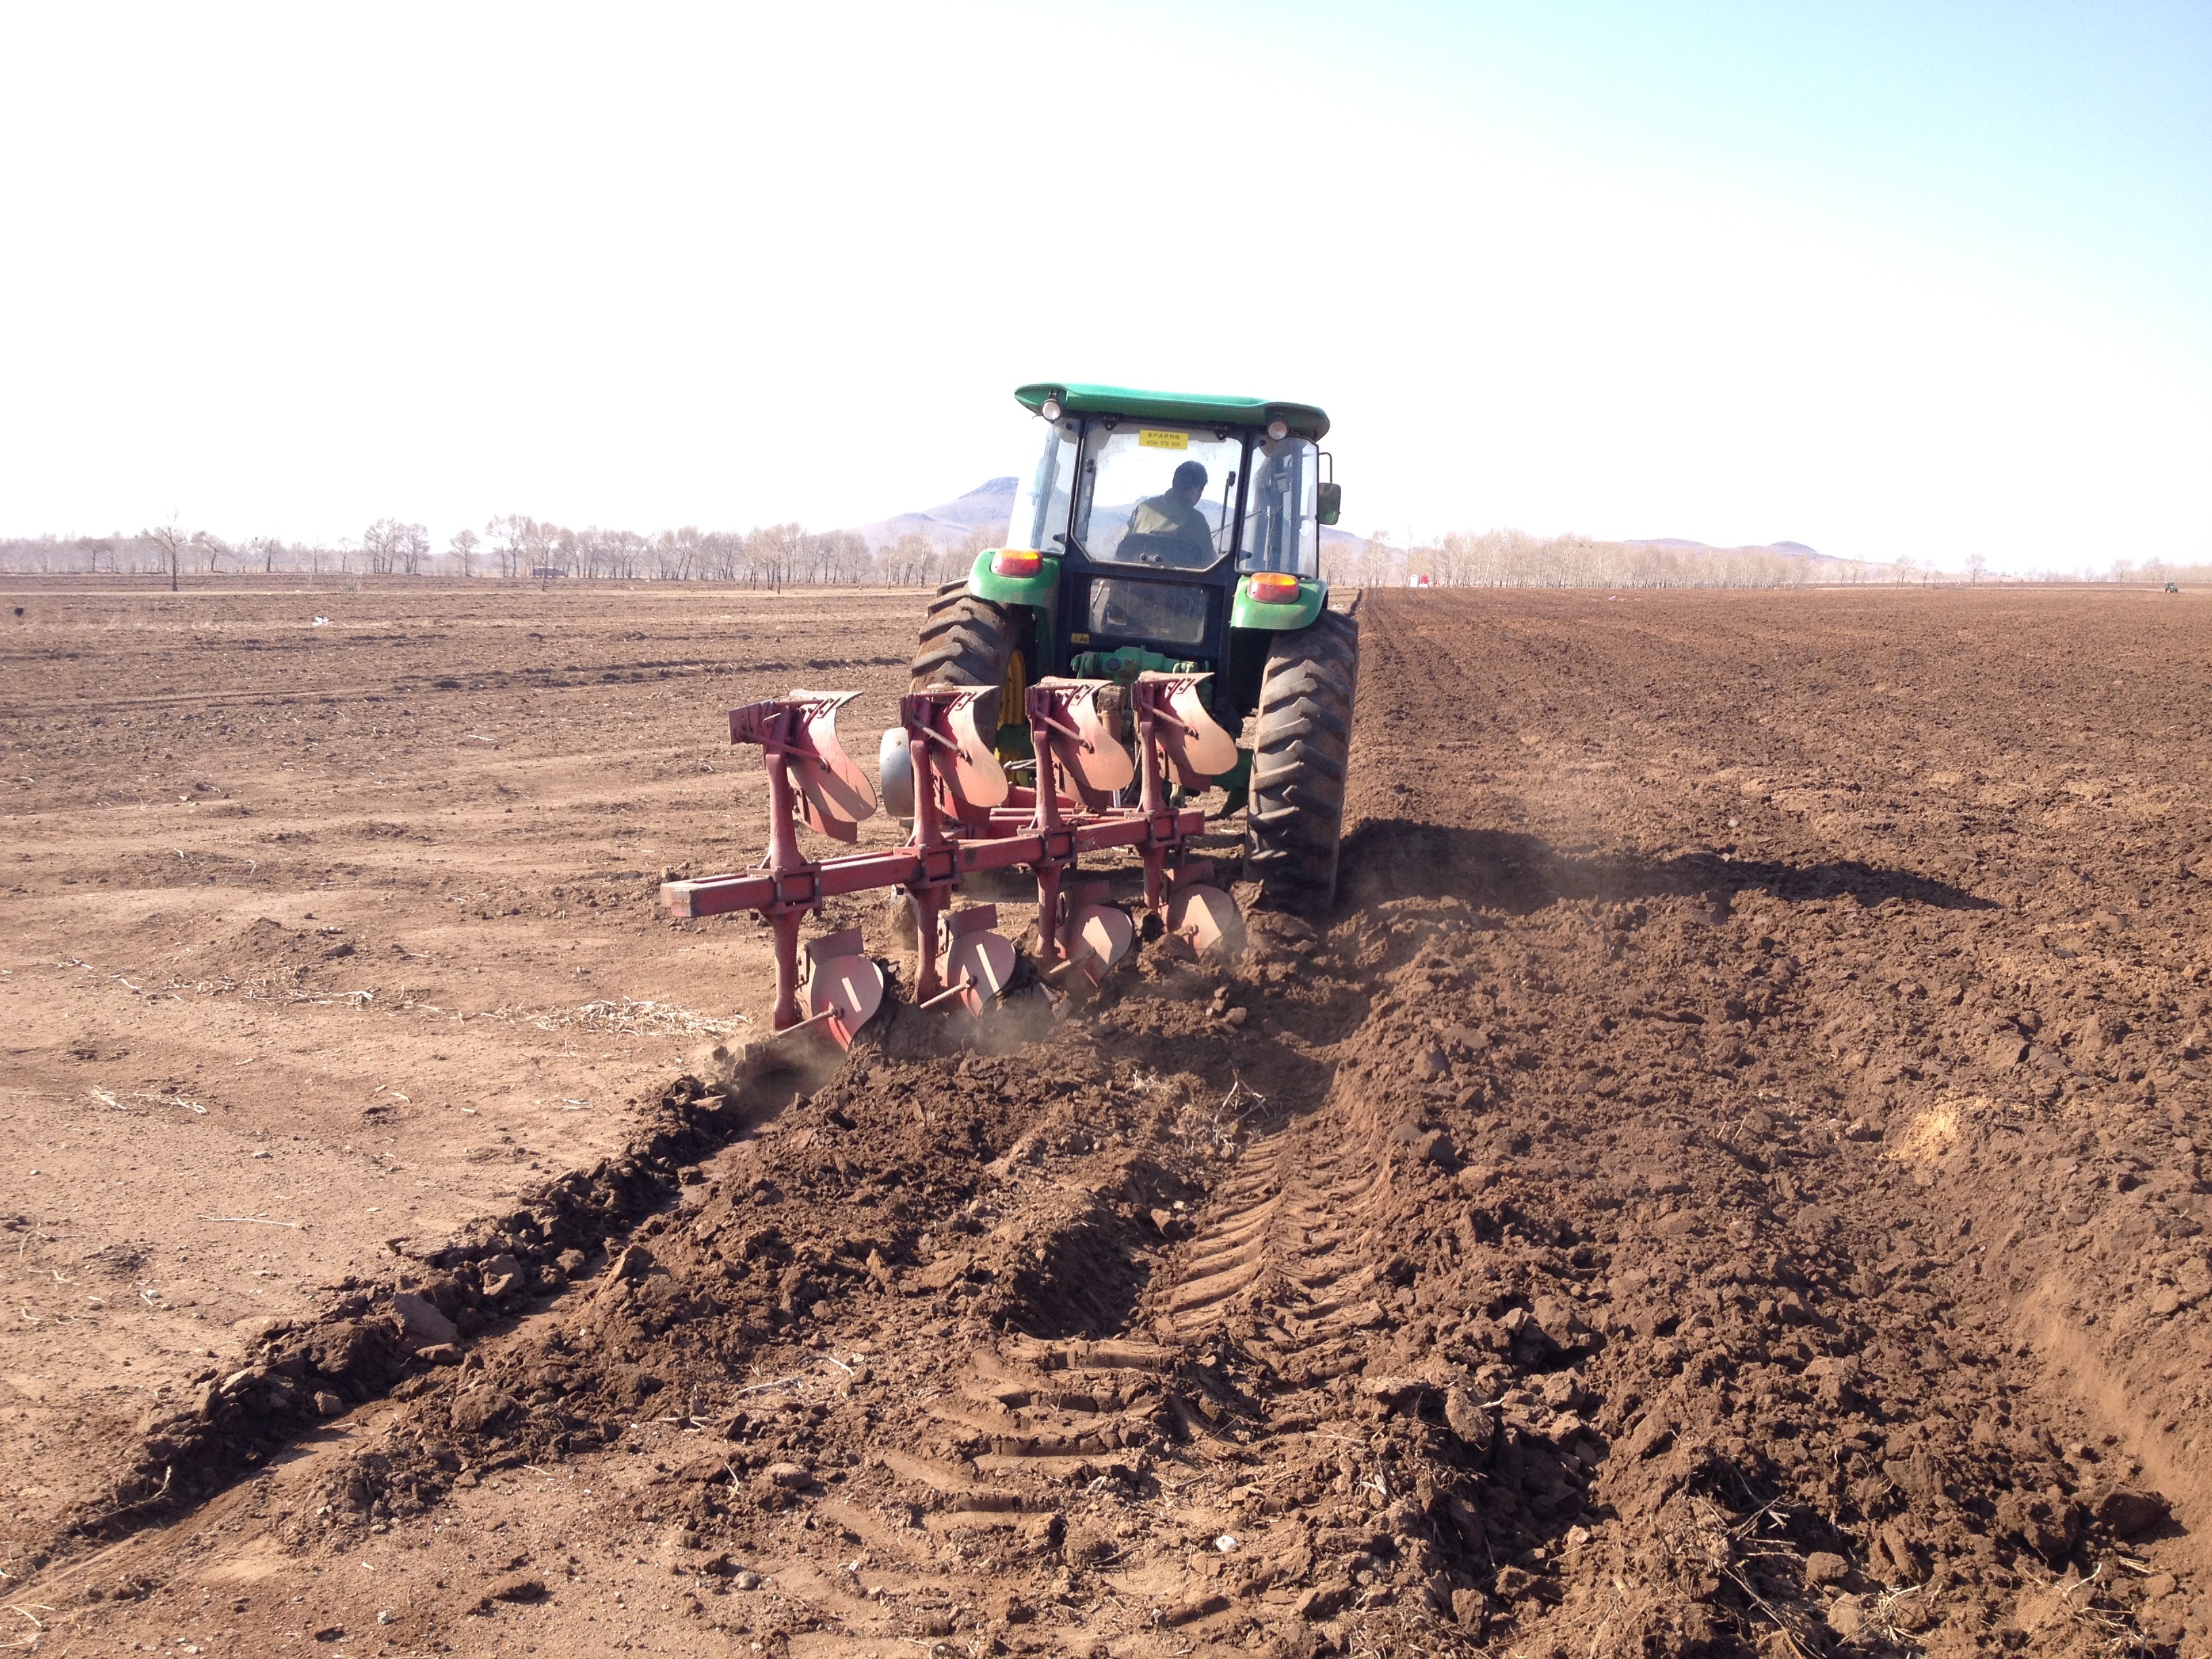
field, land, vehicle, crop, soil, machinery, agriculture, blue sky, bulldozer, plough, harvester, white cloud, agricultural machinery, construction equipment, land vehicle